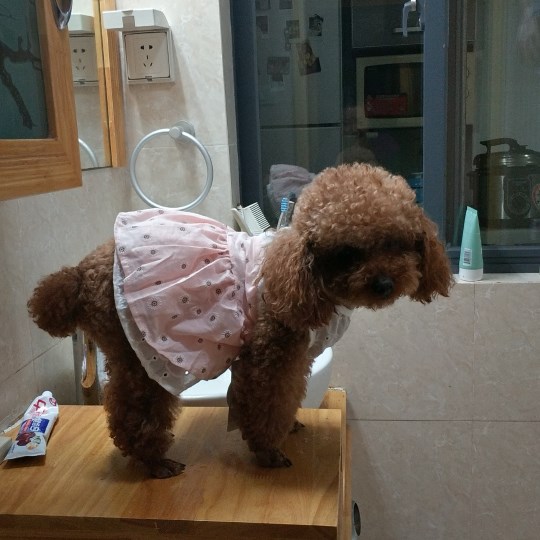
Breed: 7449-n000128-teddy